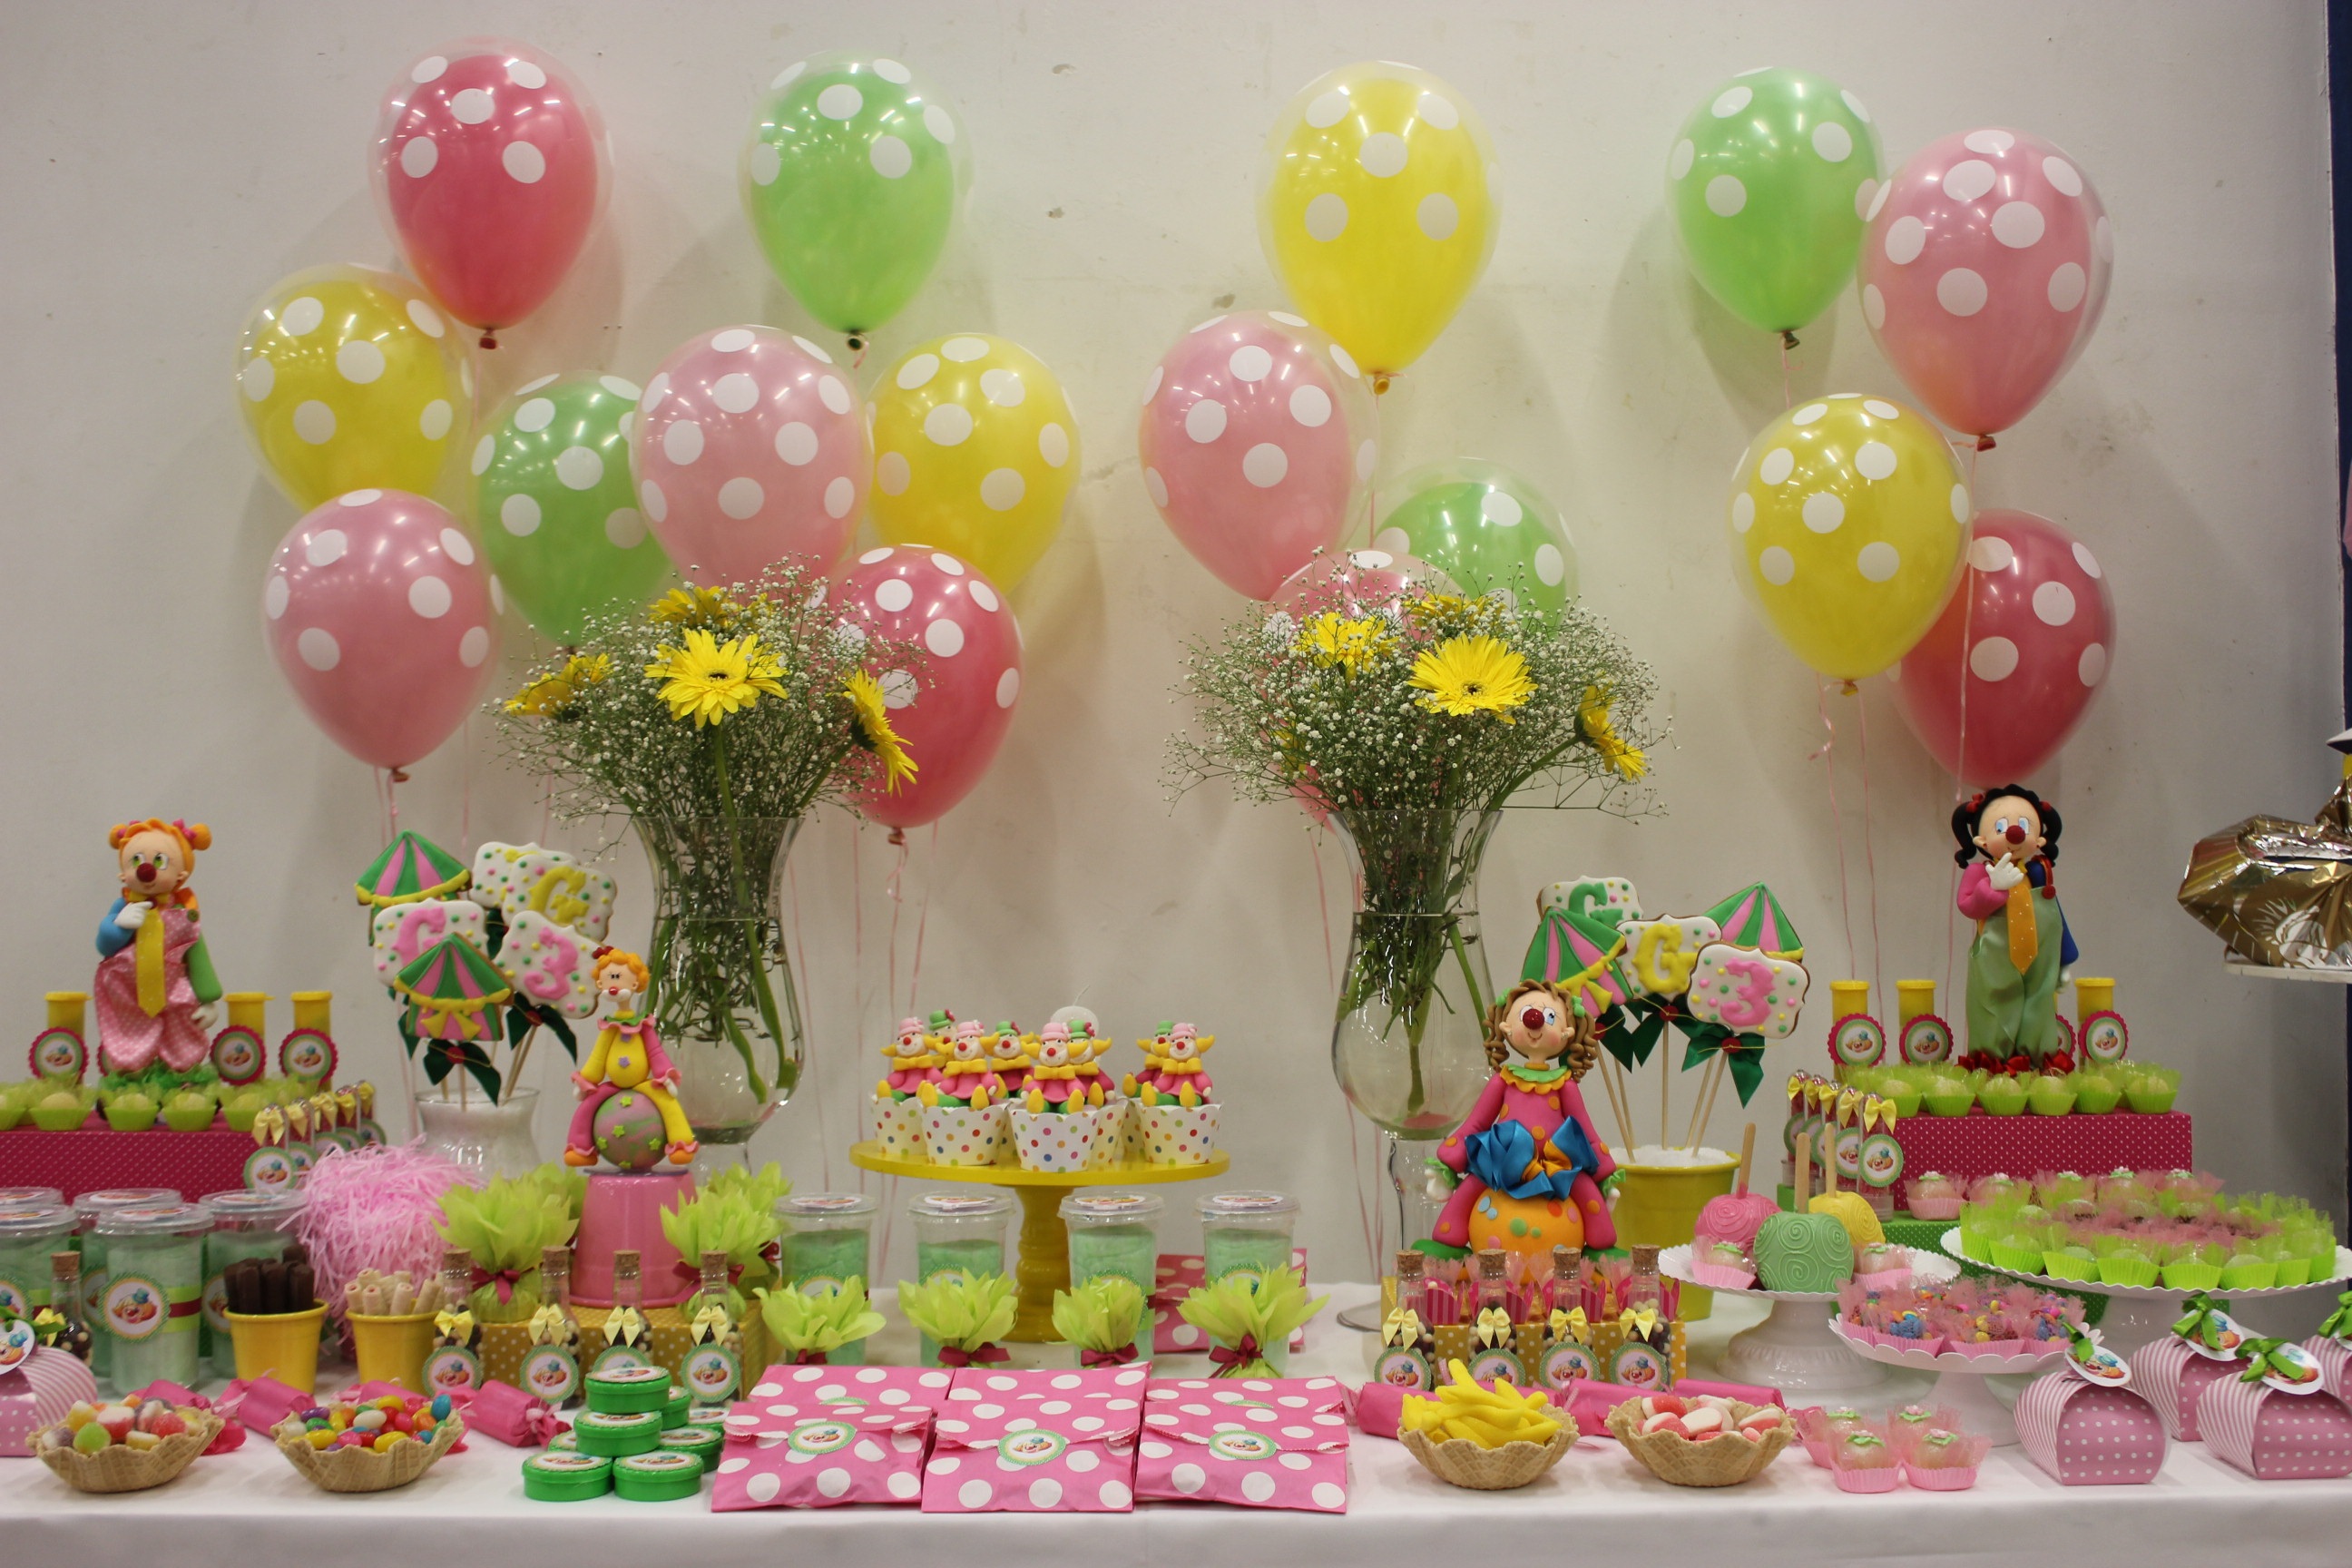
food, green, dessert, toy, cake, party, rosa, toys, dulces, circus, cartoon, cake decorating, birthday child